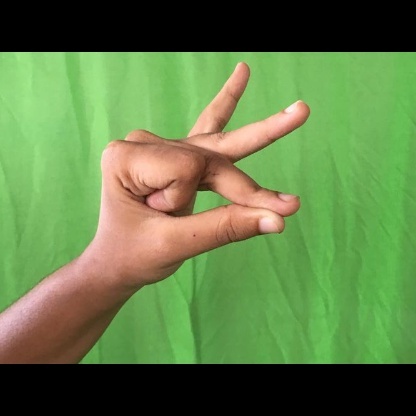
Mudra: Bramaram